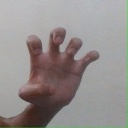
अक्षर: झ